Victoria (state)

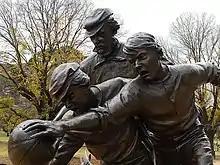
Statue outside the Melbourne Cricket Ground commemorating the origins of Australian rules football

Victoria has the highest population density in any state in Australia, with population centres spread out over most of the state; only the far northwest and the Victorian Alps lack permanent settlement. As of October 2013, smoking tobacco is prohibited in the sheltered areas of train stations, and tram and bus stops, as is the use of e-cigarettes. Between 2012 and 2013, 2002 people were issued with infringement notices. The state government announced a plan in October 2013 to prohibit smoking on all Victorian railway station platforms and raised tram stops.